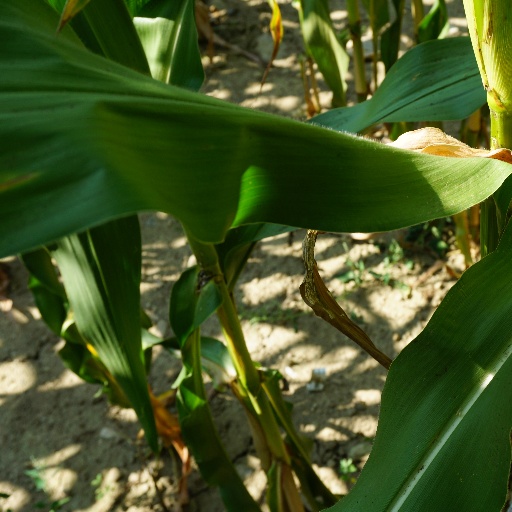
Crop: maize; corn